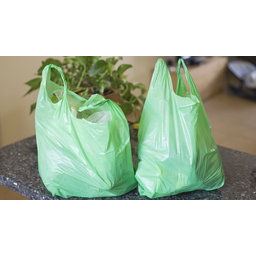
Label: plastic